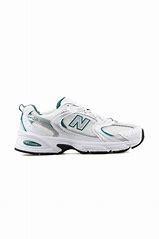
Brand: New
Model: Balance New Balance 530